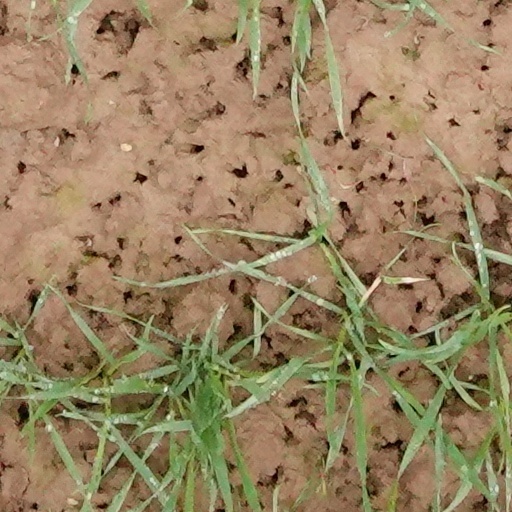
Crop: wheat